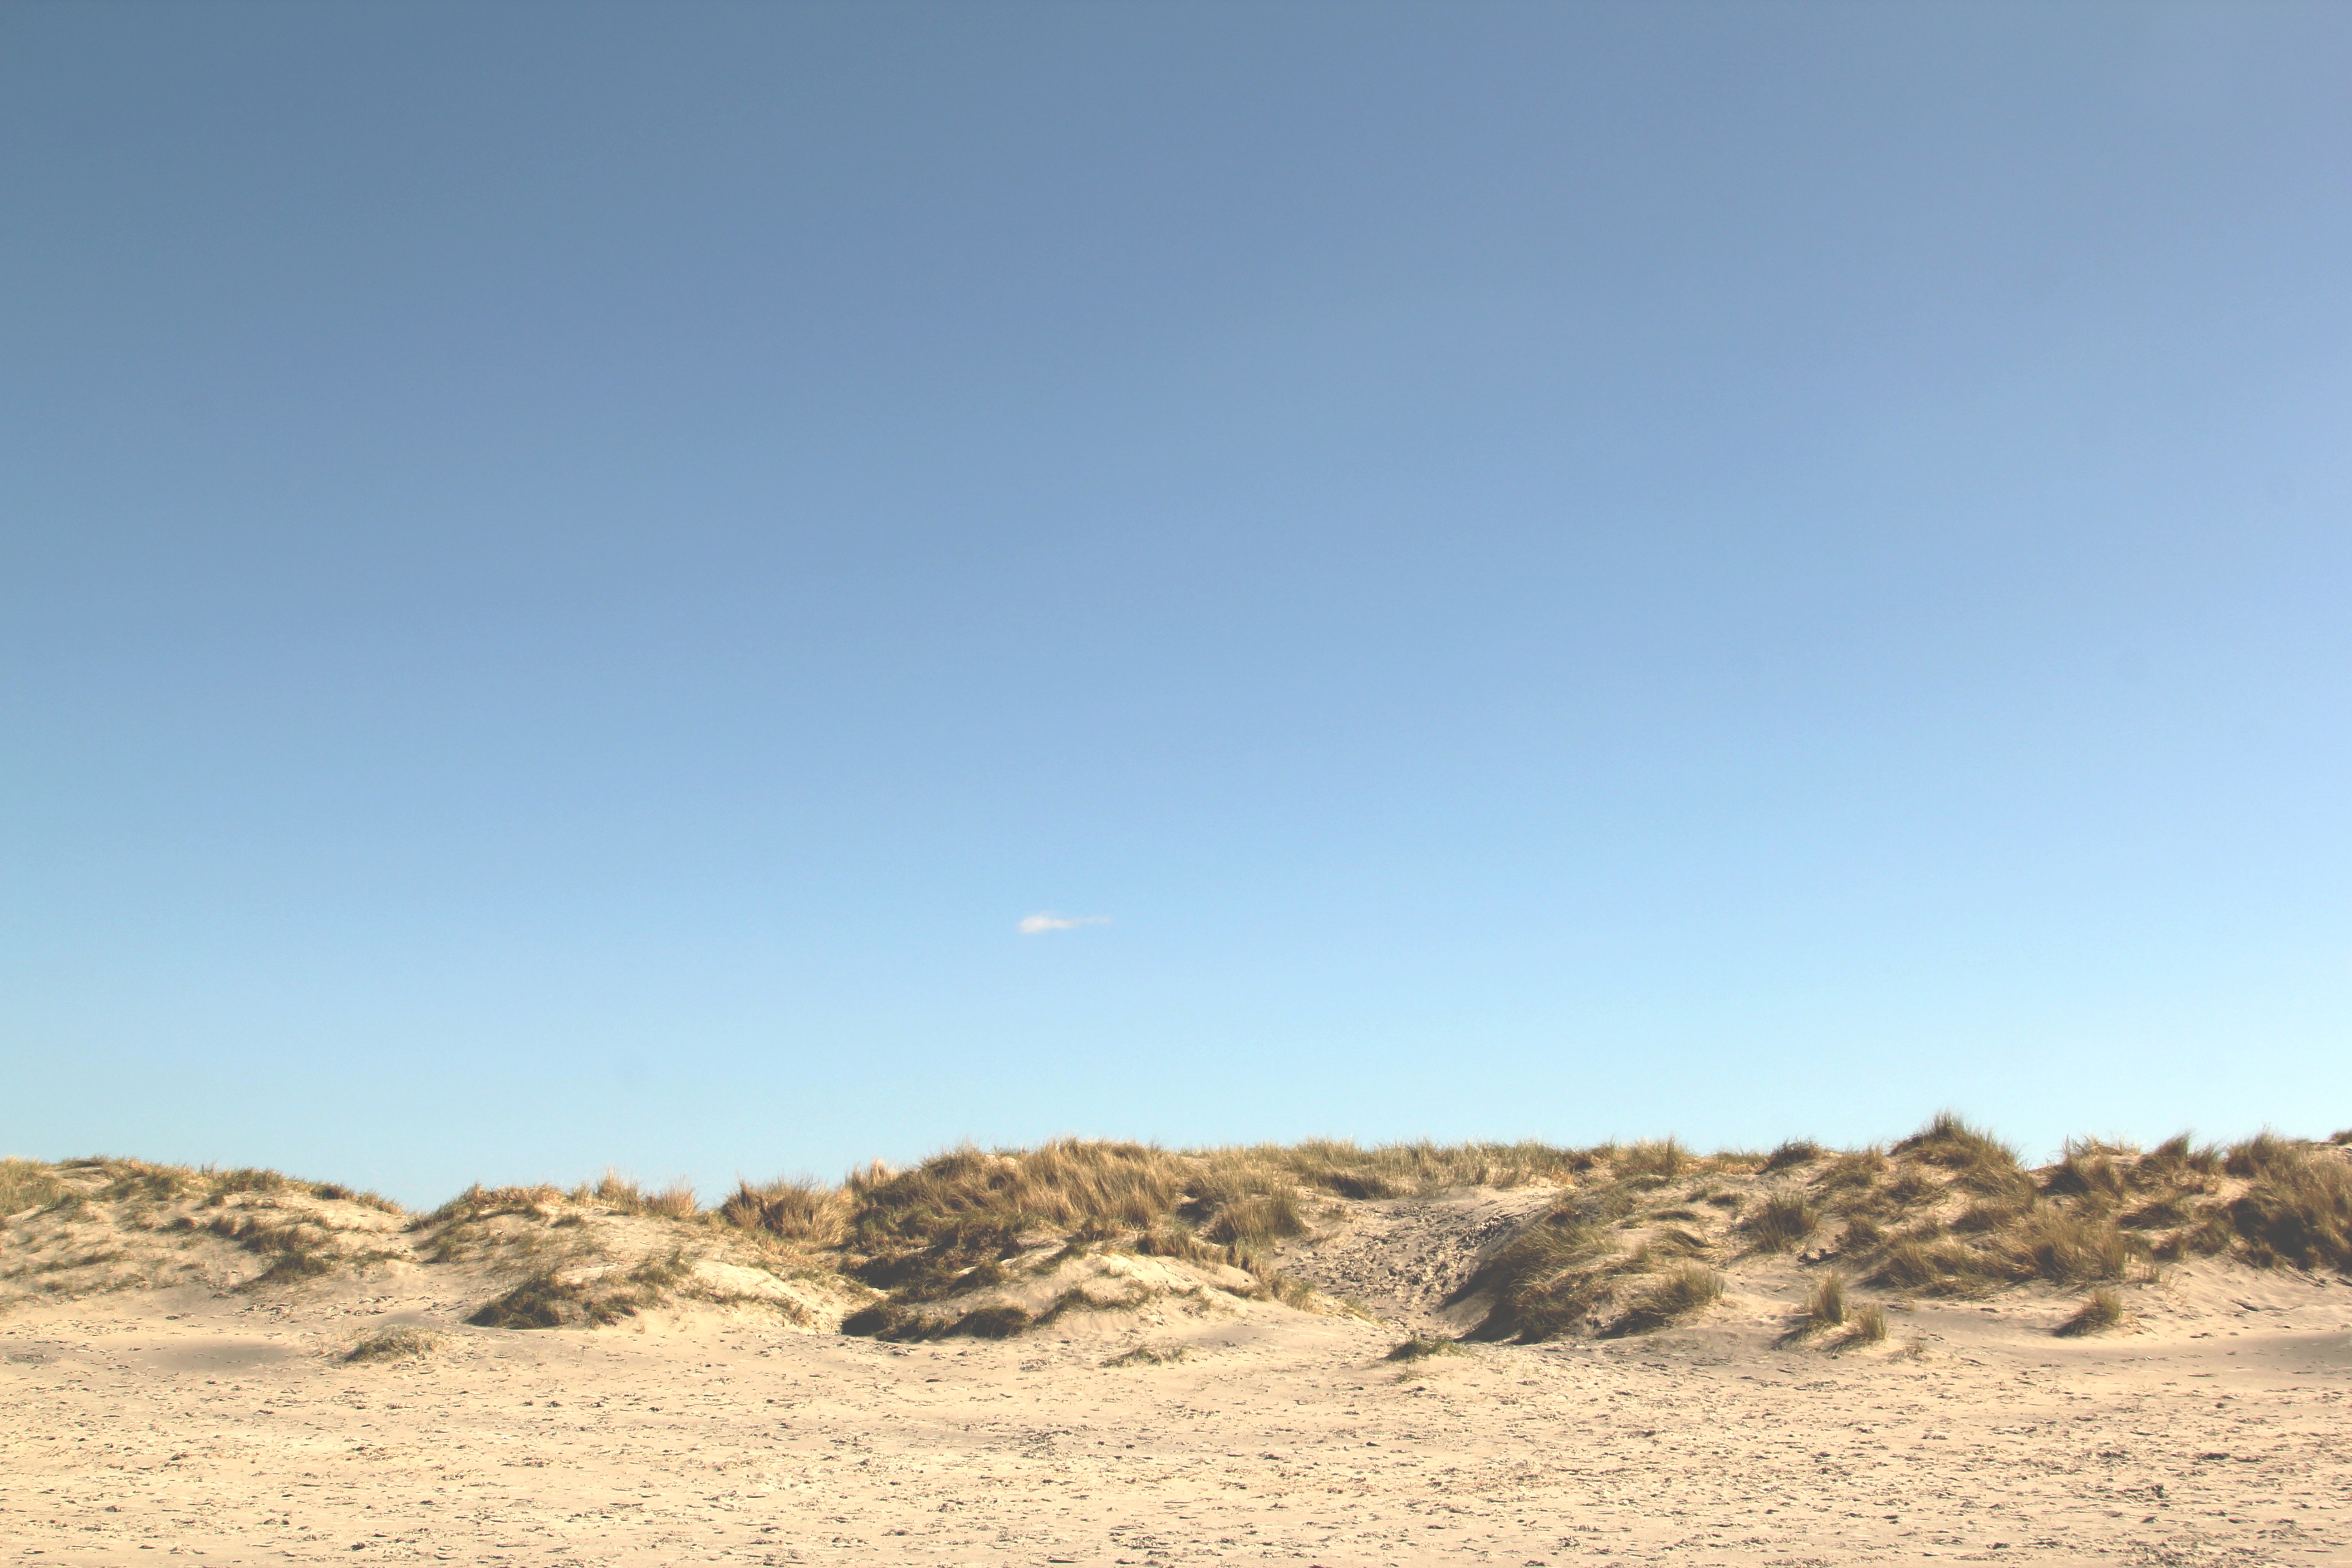
landscape, sand, horizon, prairie, desert, dune, soil, plain, grassland, plateau, habitat, ecosystem, sahara, wadi, steppe, landform, erg, natural environment, geographical feature, aeolian landform